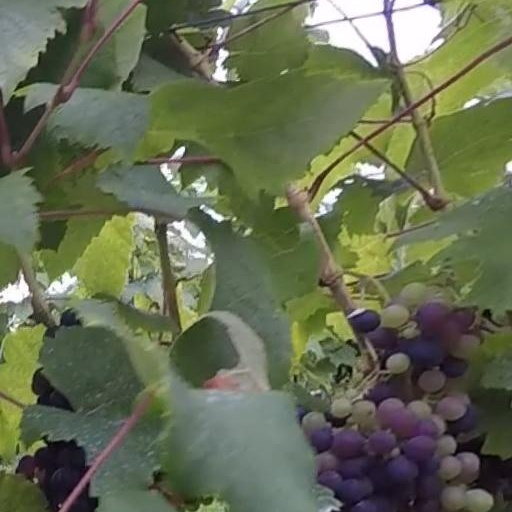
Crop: grape